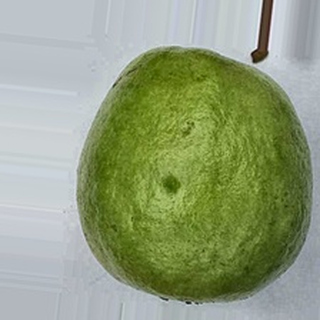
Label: healthy_guava